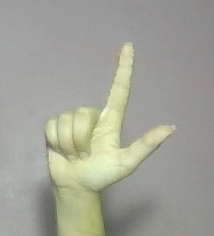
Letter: laam